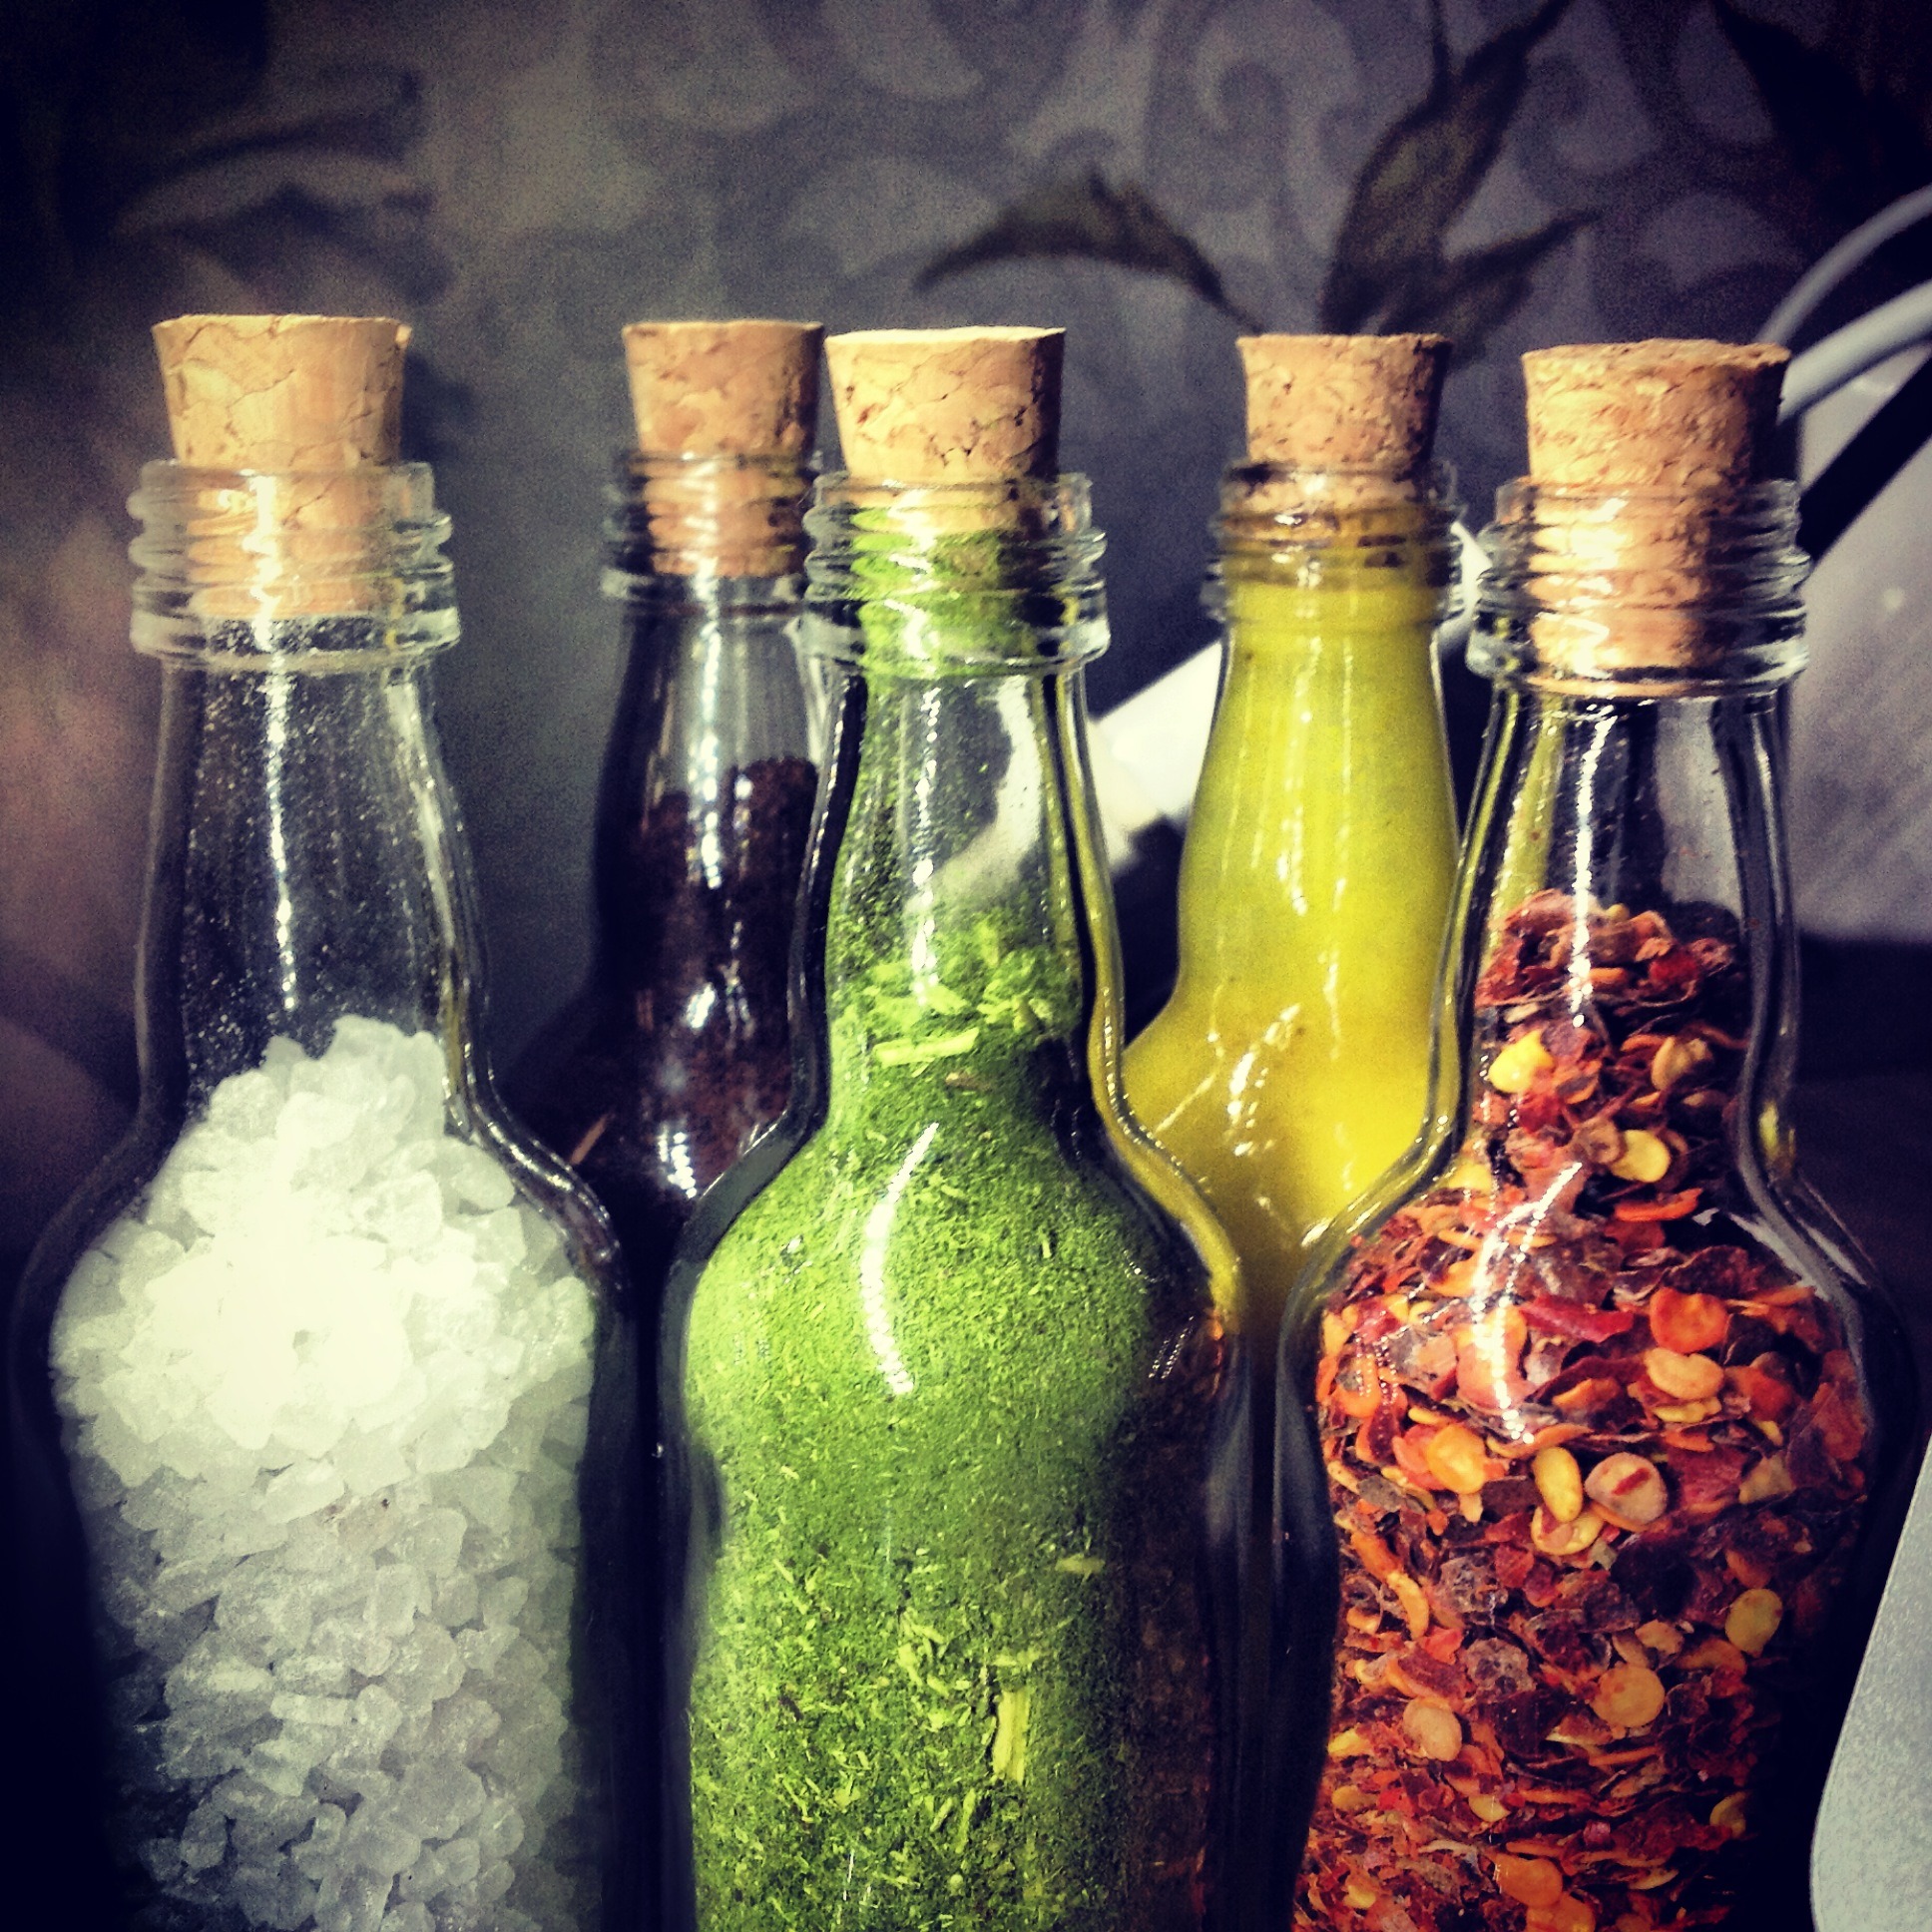
coffee, glass, food, green, pepper, spice, salt, drink, bottle, yellow, wine bottle, glass bottle, beer bottle, erb, mustard, drinkware